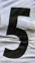
Number: 5